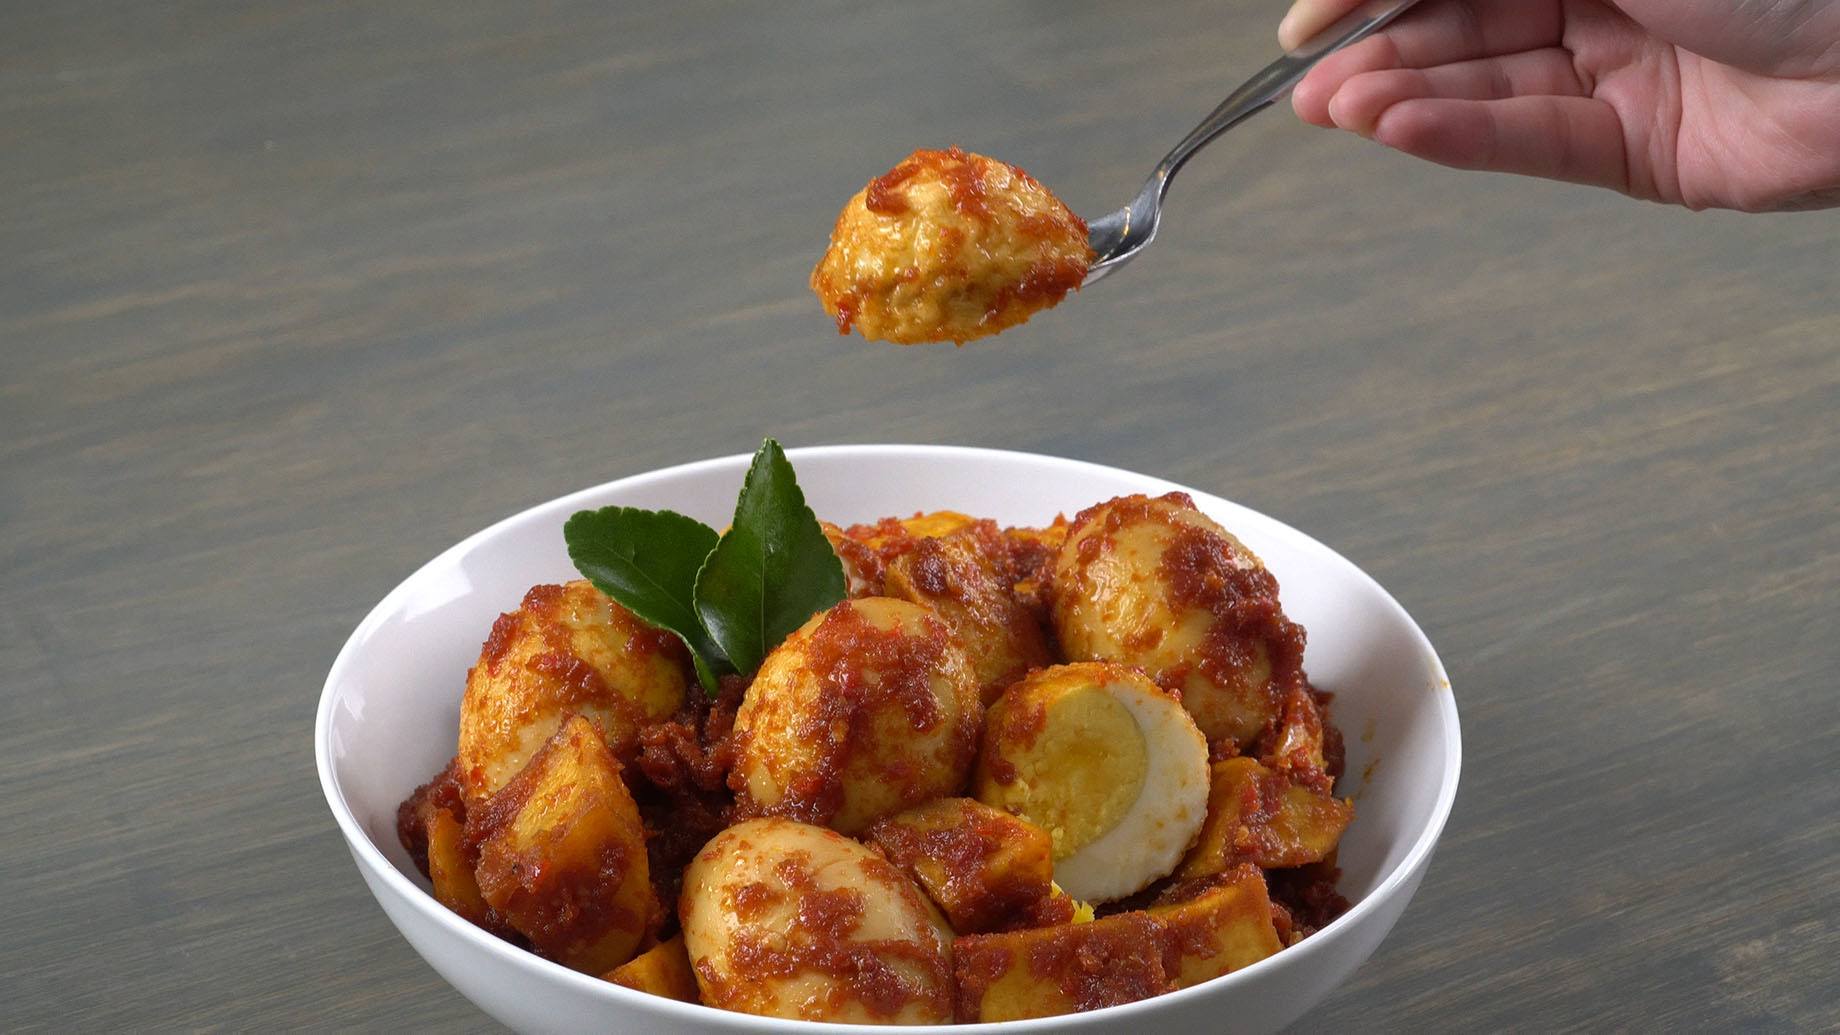
Label: telur_balado